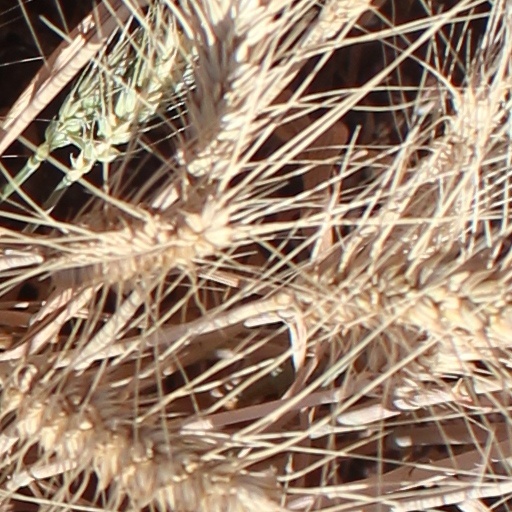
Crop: wheat